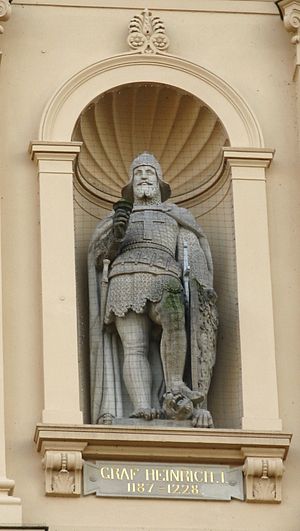
Danmarks historie (1047-1397) / Udenrigspolitiske forhold / Tyskland / Fjerde Fase: Erobringerne tabt
Henrik af Schwerin, den vasal, der tog sin lensherre, Valdemar Sejr, til fange på Lyø. Det blev afslutningen på det danske herredømme i Nordtyskland.
Danmarks ældre middelalder afgrænses oftest af årstallene 1047 og 1397. Året, hvor Svend Estridsen blev konge af Danmark, symboliserer overgangen fra den danske vikingetid til den danske middelalder. Det er senere end indledningen til europæisk middelalder, og det skyldes, at Danmark aldrig kom under direkte romersk indflydelse. Perioden 400-800 kaldes germansk jernalder, mens perioden 800-1047 kaldes vikingetiden. Først derefter begynder dansk middelalder.